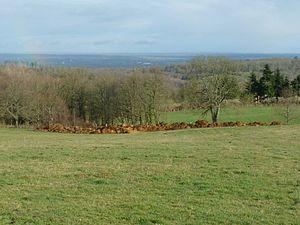
vue vers le nord depuis la petite route du Mas à Mazerolles, Charente, France
Mazerolles est une commune du Sud-Ouest de la France, située dans le département de la Charente.
Le Chemin des Anglais est une voie antique du département de la Charente dans le Sud-Ouest de la France et la région Nouvelle-Aquitaine qui reliait Saintes à Limoges par Angoulême.